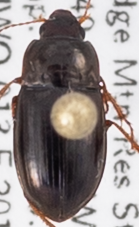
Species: Amara quenseli
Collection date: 2018-06-19
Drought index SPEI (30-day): -1.01
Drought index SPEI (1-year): -0.39
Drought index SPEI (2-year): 0.03